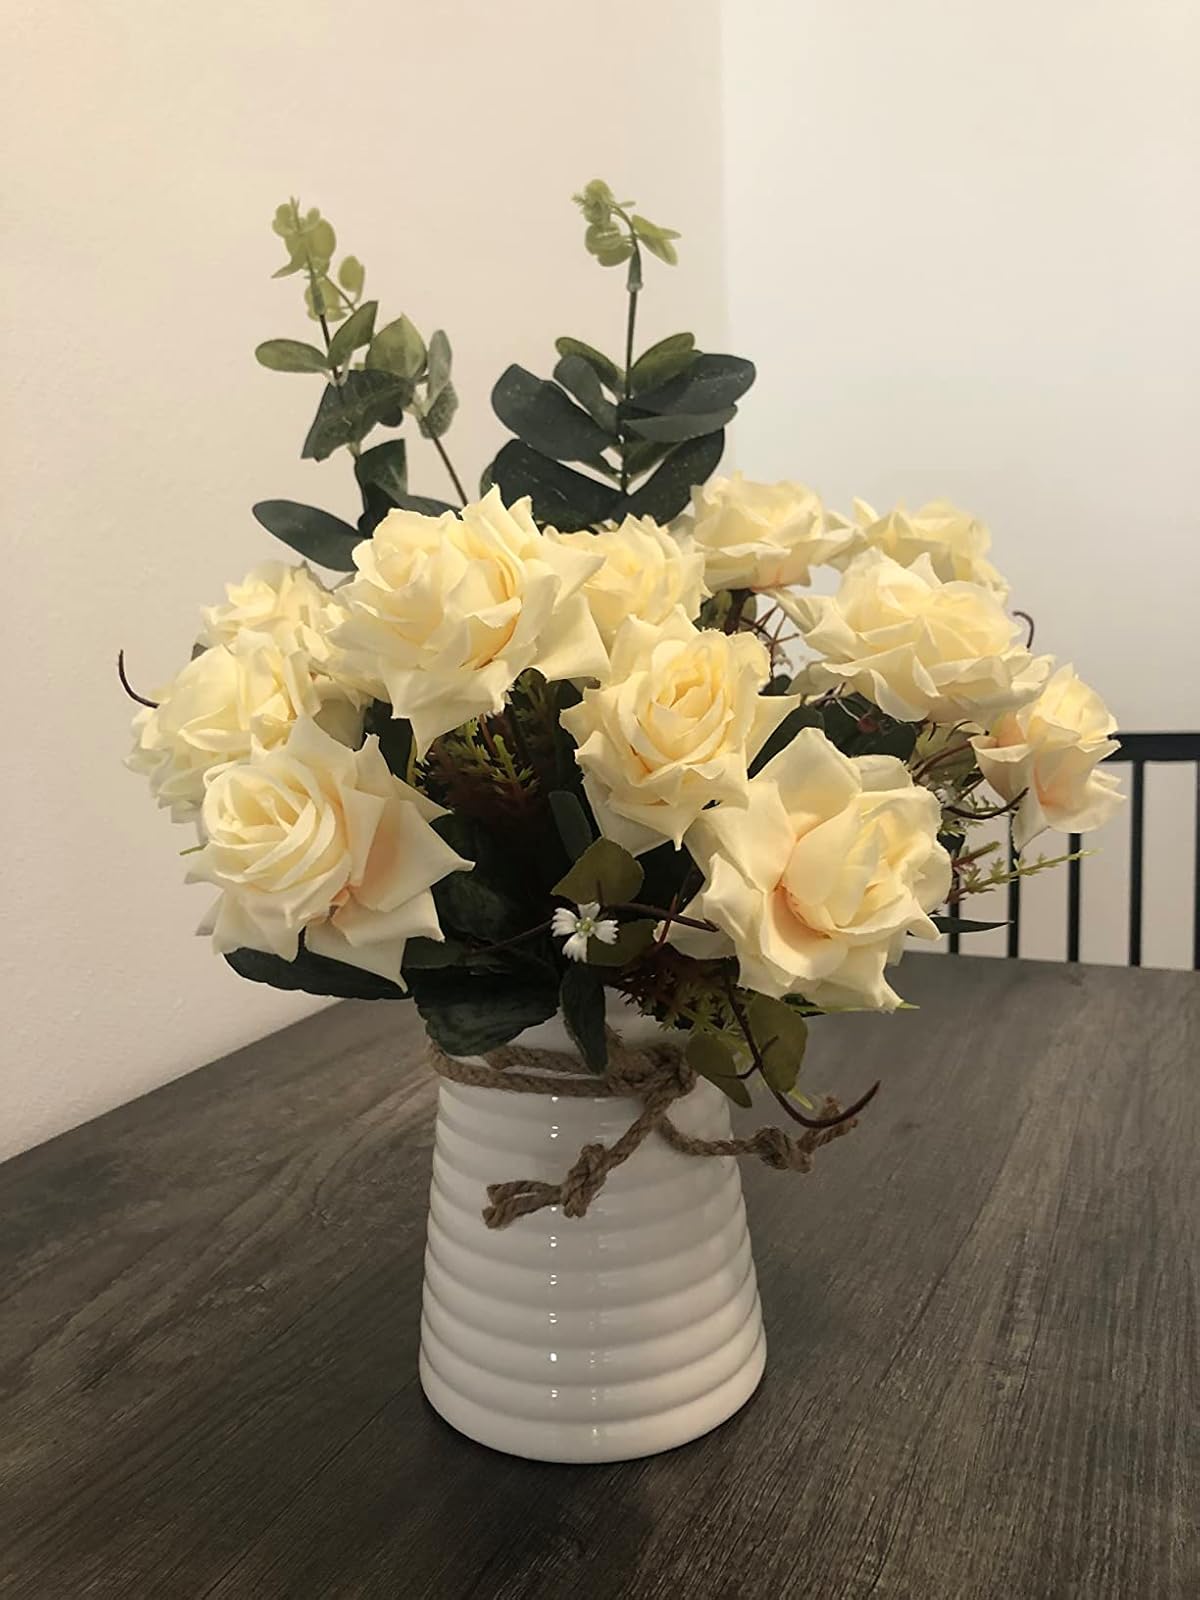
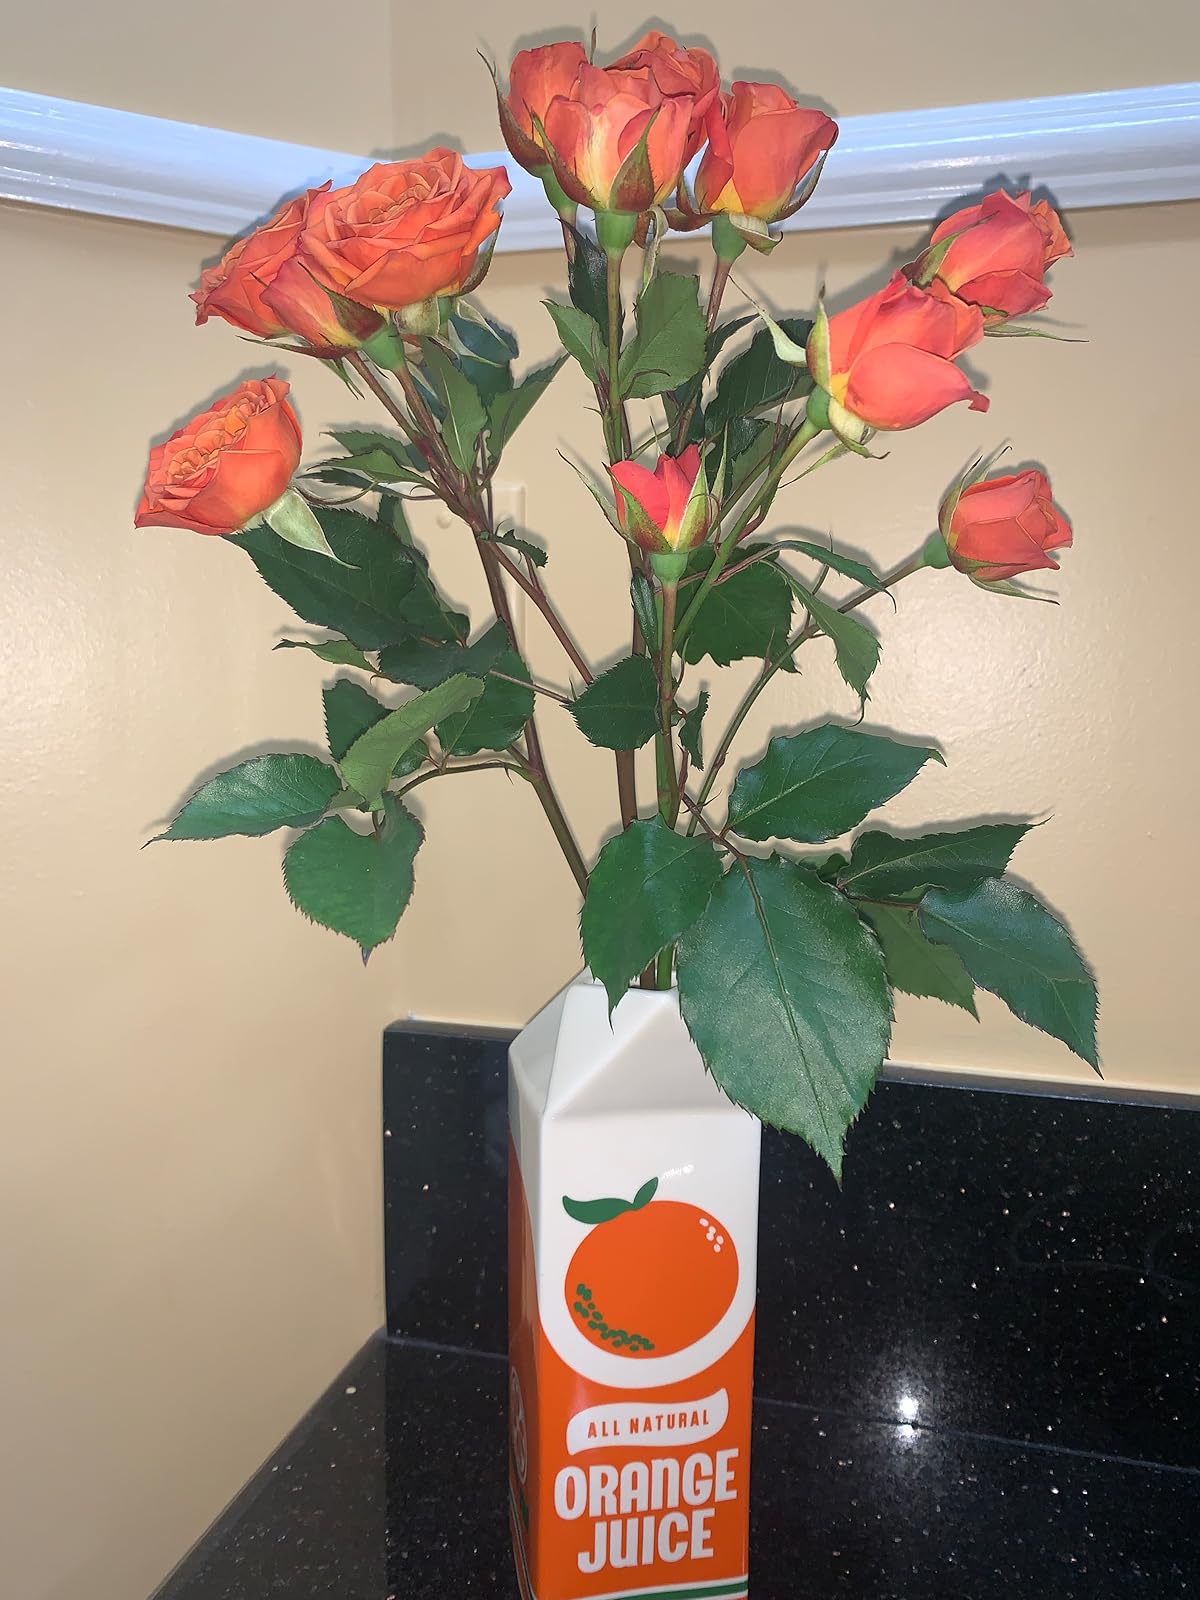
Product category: vase
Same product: no